Tomislav Karamarko

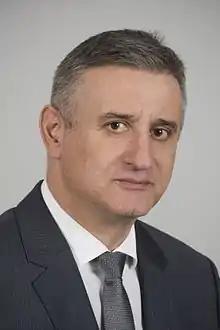

Tomislav Karamarko (born 25 May 1959) is a Croatian politician who served as First Deputy Prime Minister of Croatia from January to June 2016. He served in the Cabinet of Jadranka Kosor as Minister of the Interior from 2008 to 2011.